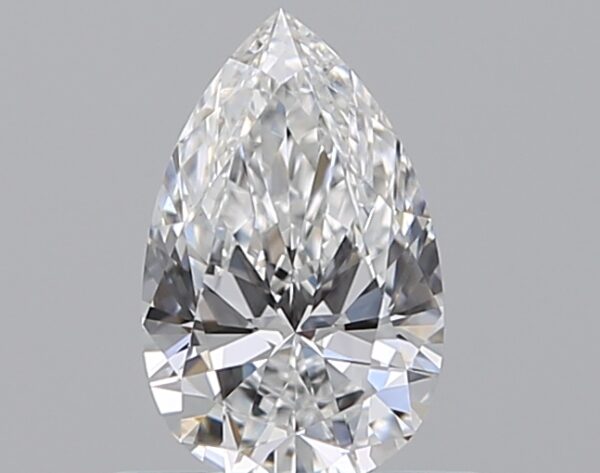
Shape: pear
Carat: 0.5
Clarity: VS1
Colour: E
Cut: EX
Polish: EX
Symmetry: VG
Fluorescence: N
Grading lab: GIA
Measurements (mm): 7.07 x 4.4 x 2.64